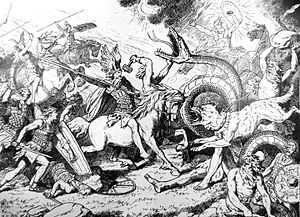
Ragnarok / Etymologi
Ragnarök. Thor møder Midgårdsormen og Odin rider mod Fenrisulven. Maleri af Johannes Gehrts
Ragnarok er i germansk og nordisk religion betegnelsen for en række begivenheder, som fører til verdens undergang. Ordet betyder Gudernes skæbne og betyder, at de magtfulde guder vil dø under det sidste og afgørende slag med deres fjender. Ragnaroksmyten er beskrevet i det anonyme digt Völuspá og Snorre Sturlasons Edda, men der er mange andre referencer til eskatologi fra hele det germanske område.